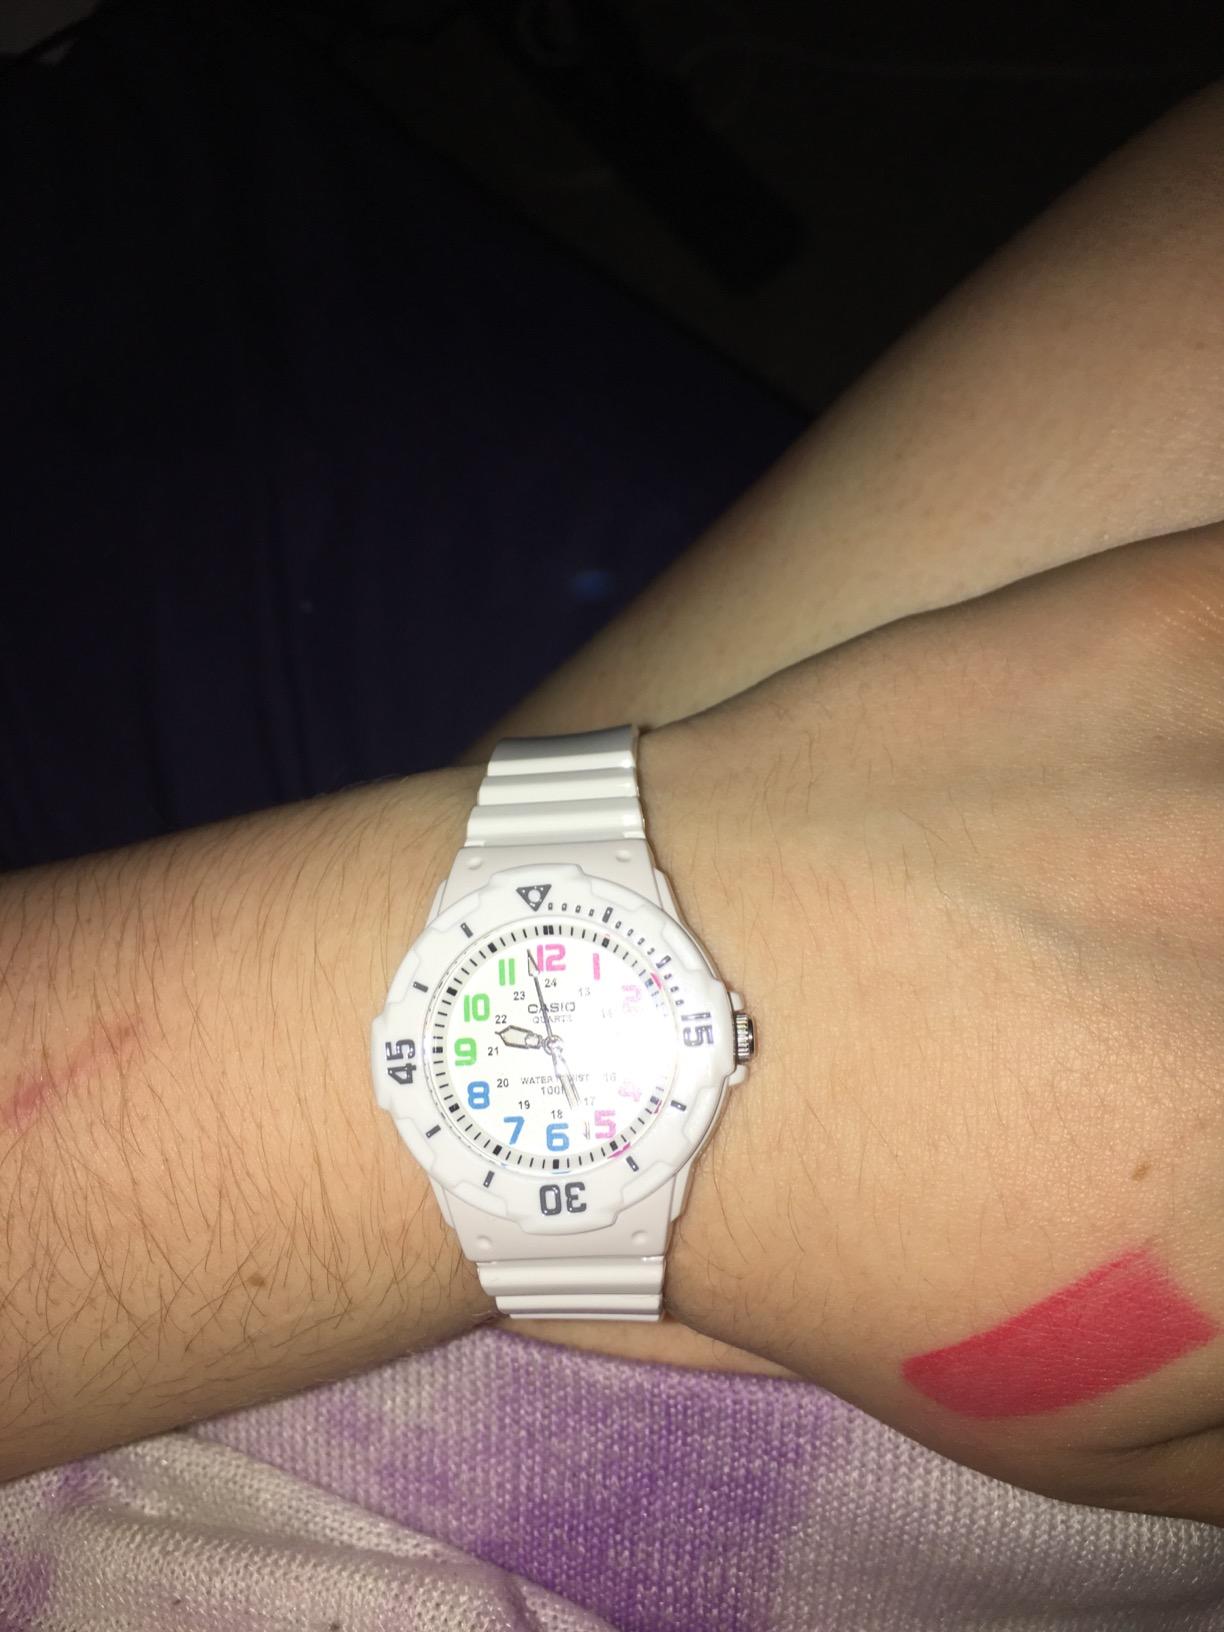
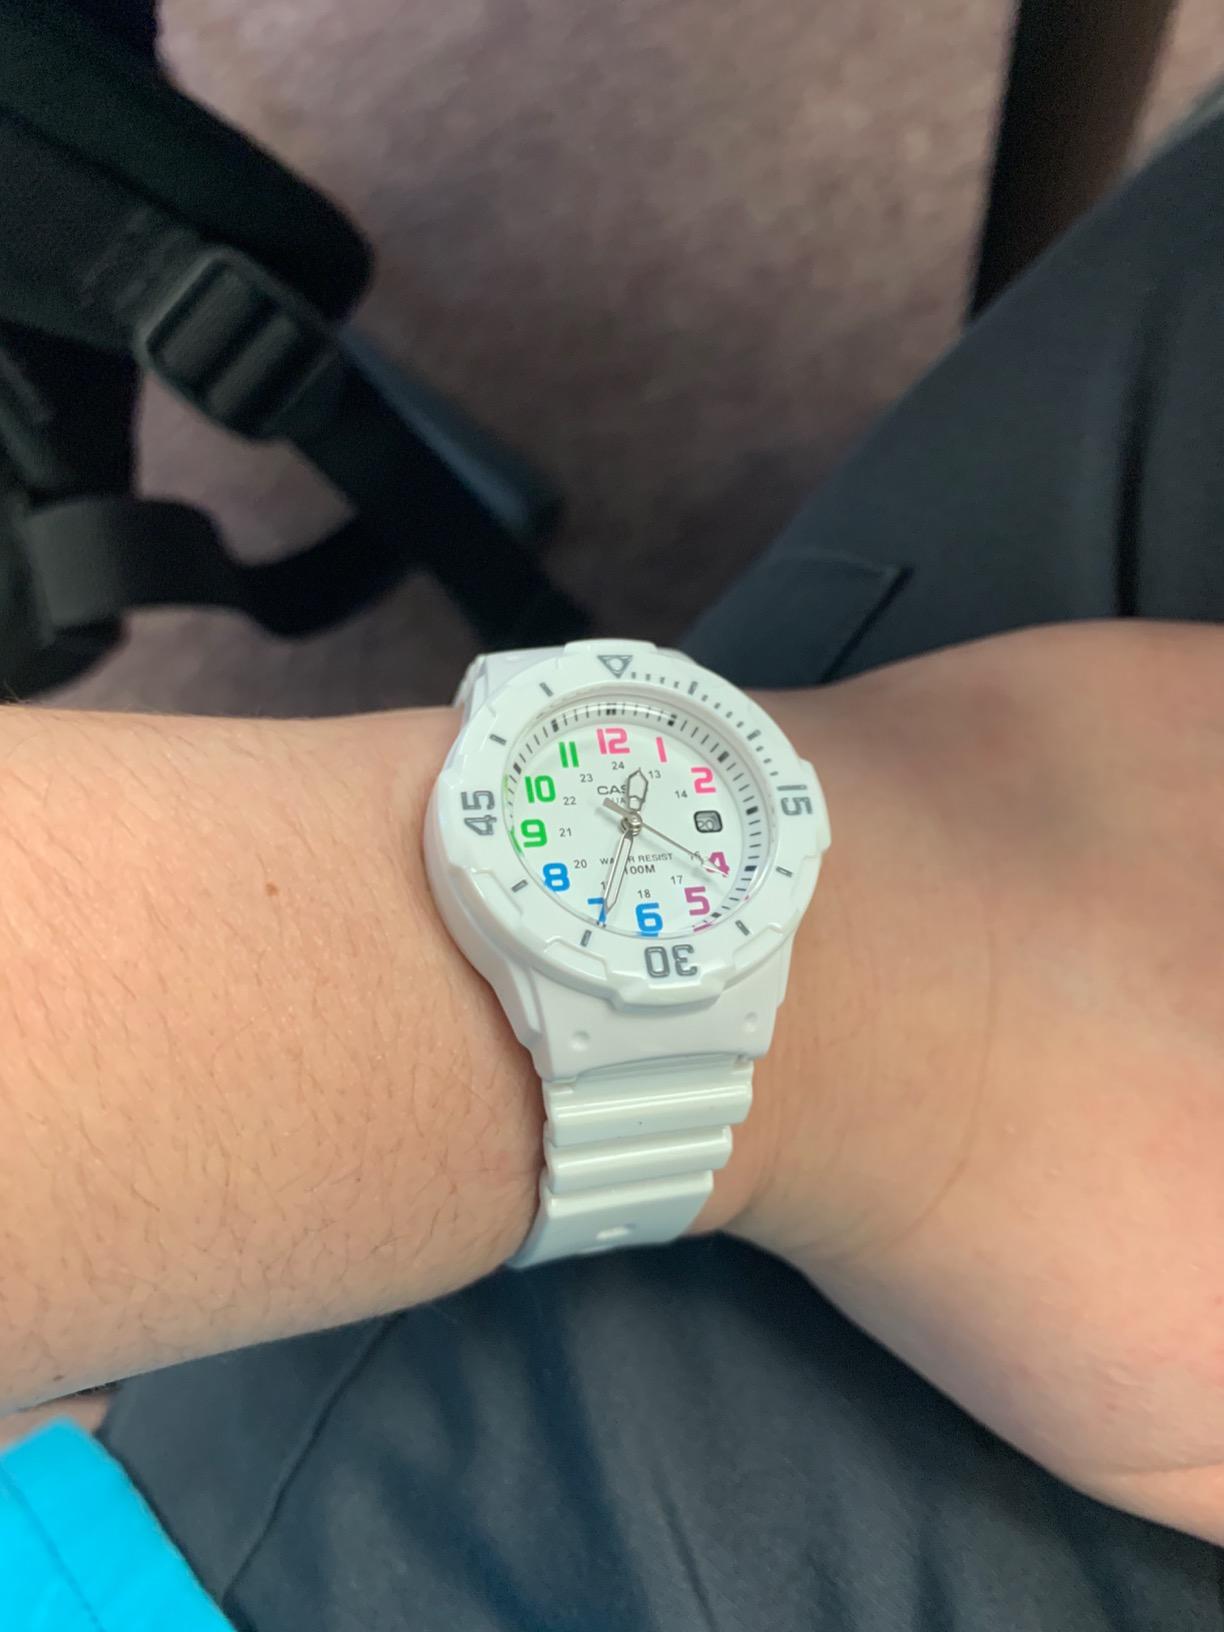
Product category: accessories_watch
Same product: yes